Yehia El-Deraa

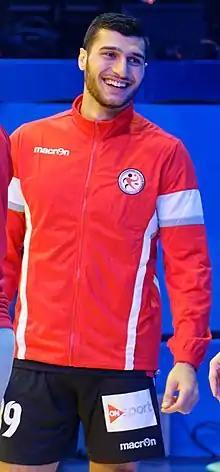
El-Deraa in 2017

Yehia Mohamed Yehia El-Deraa (also spelled Elderaa, born 17 July 1995) is an Egyptian handball player for ONE Veszprém and the Egyptian national team.